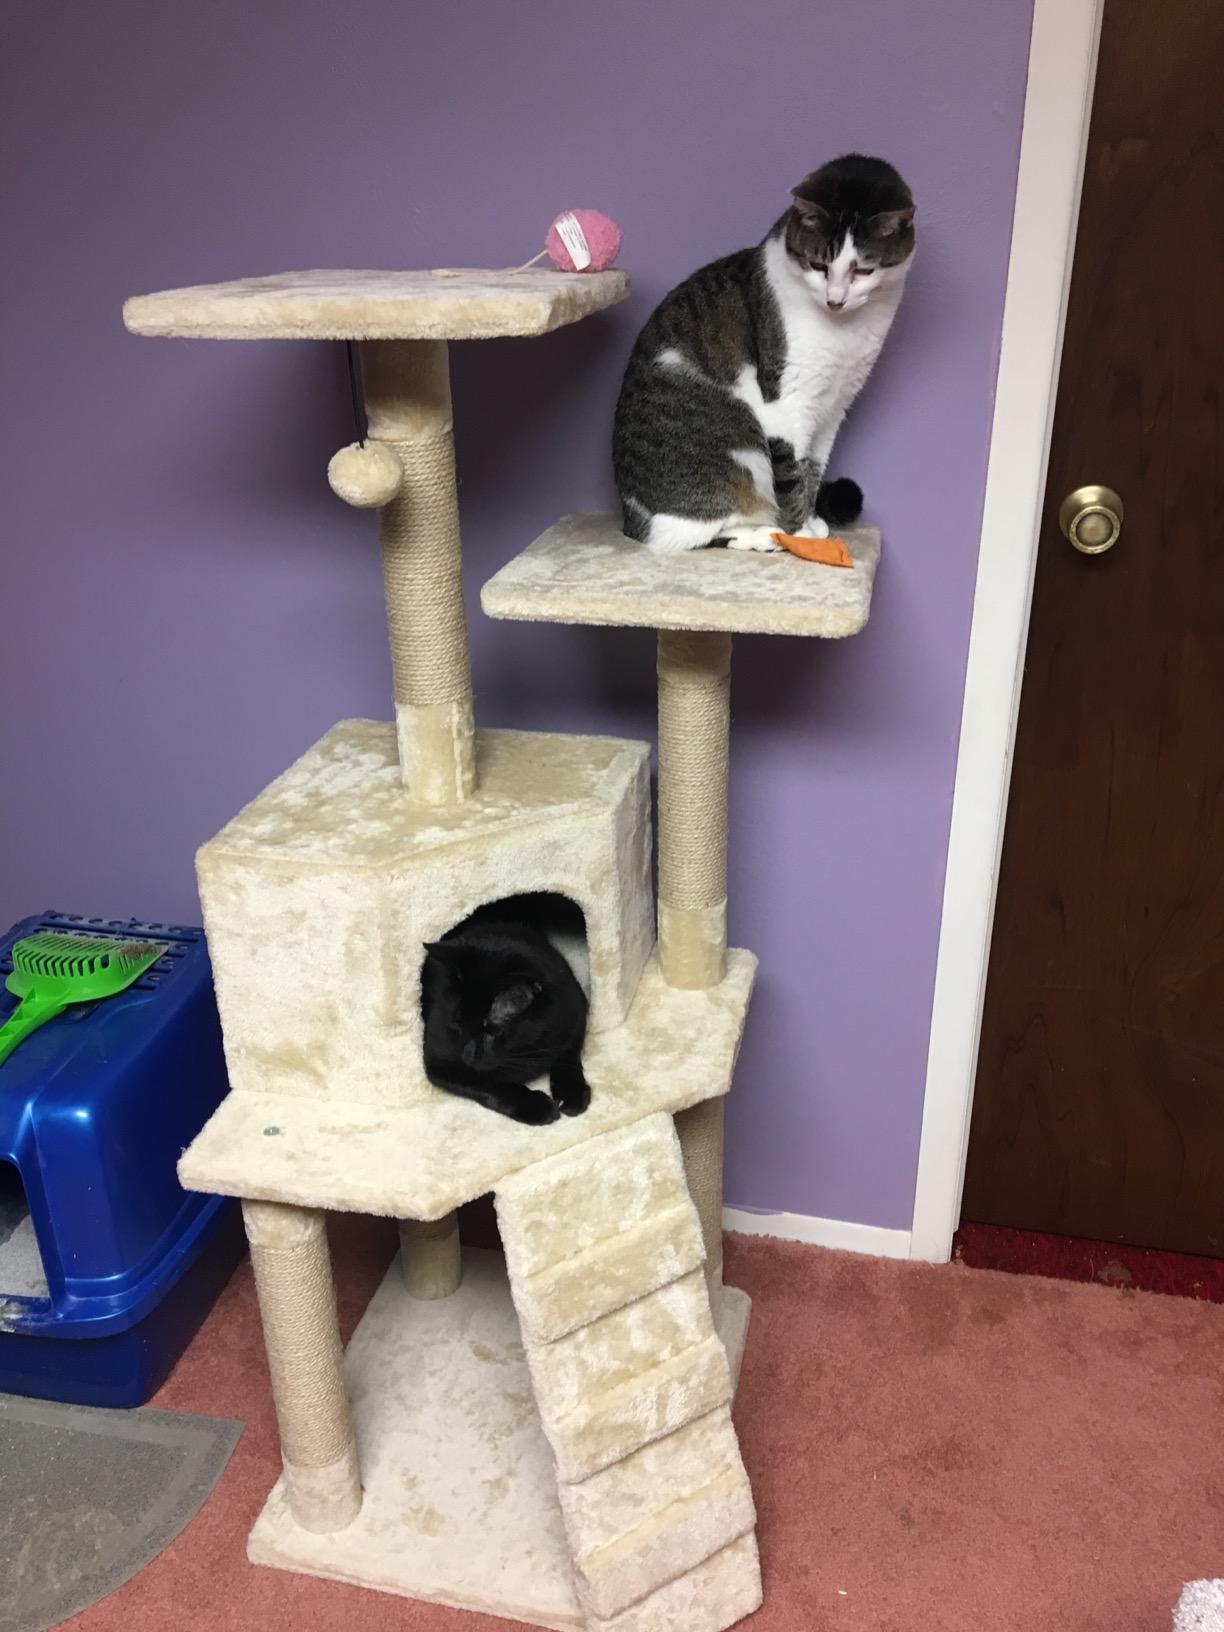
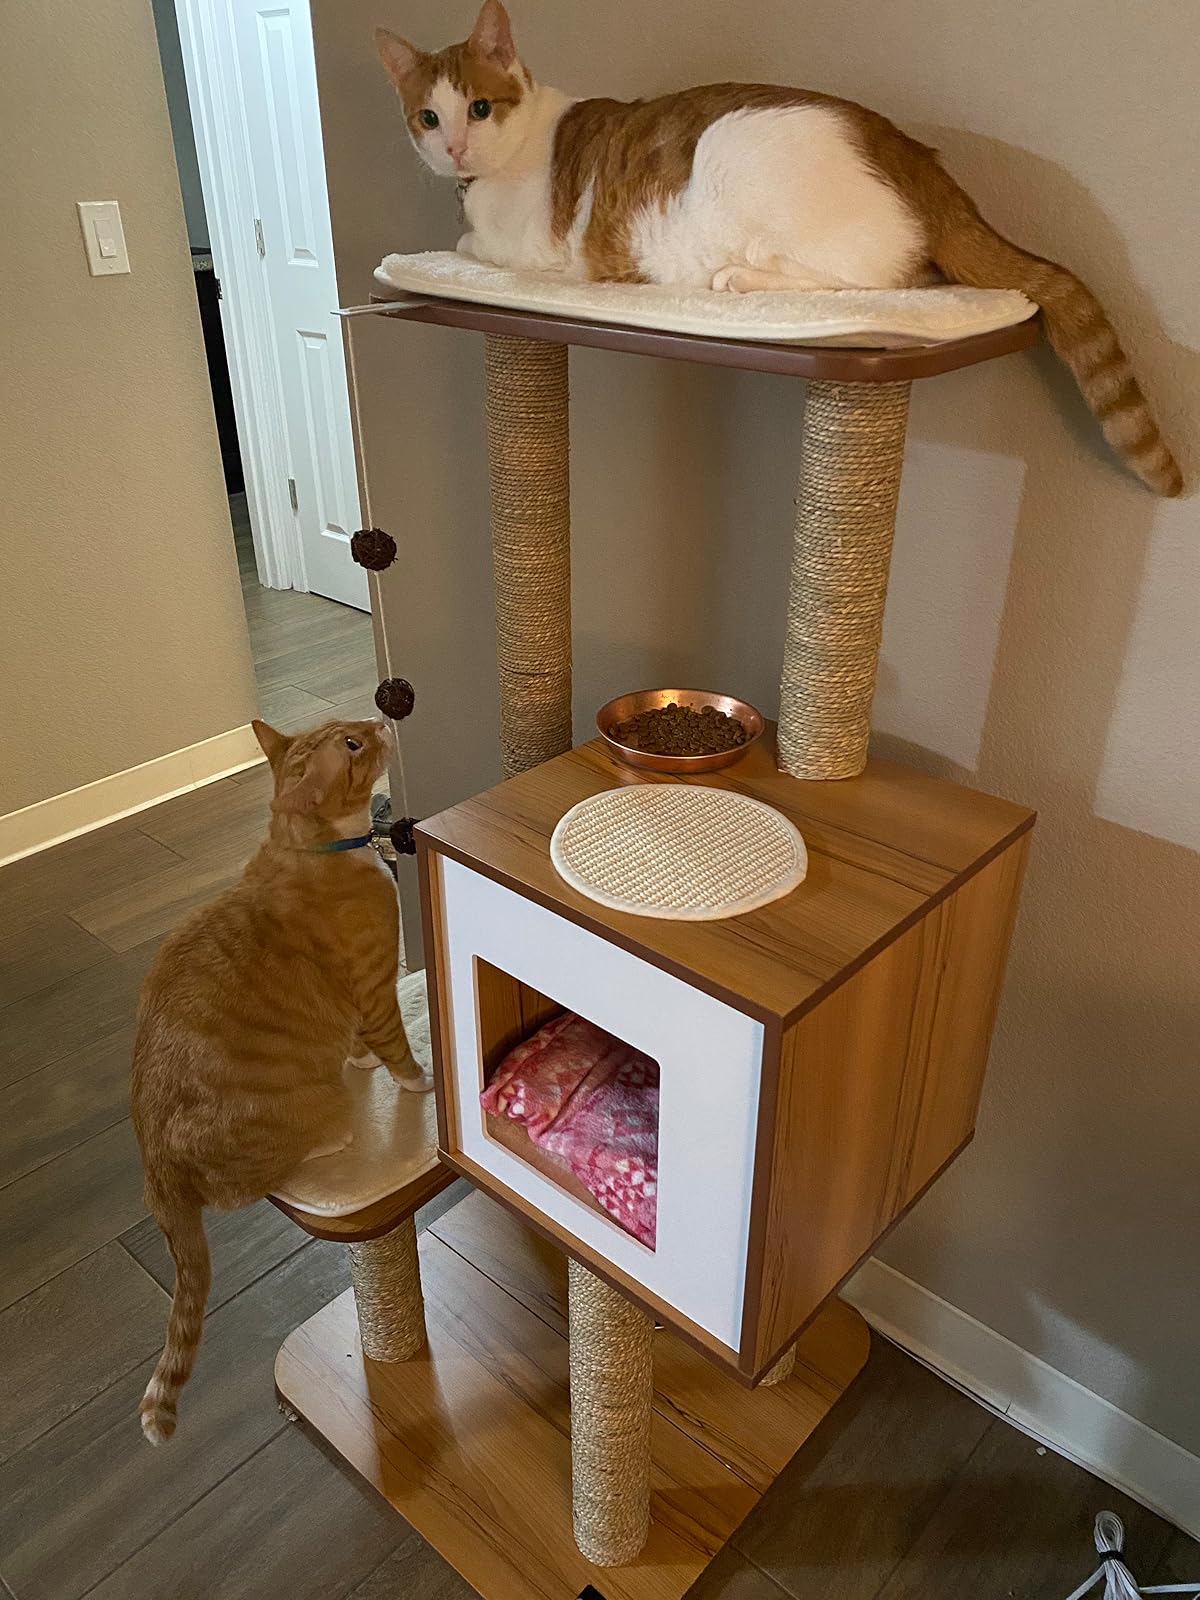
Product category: items_cat tree
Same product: no